Bute ministry

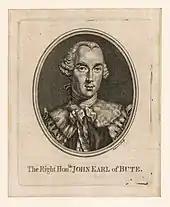
Prime Minister Bute

John Stuart, 3rd Earl of Bute, served as Prime Minister of Great Britain during 1762–1763. He was the first Tory prime minister since the Harley ministry during 1710–1714 though his ministry was largely made up of Whigs.